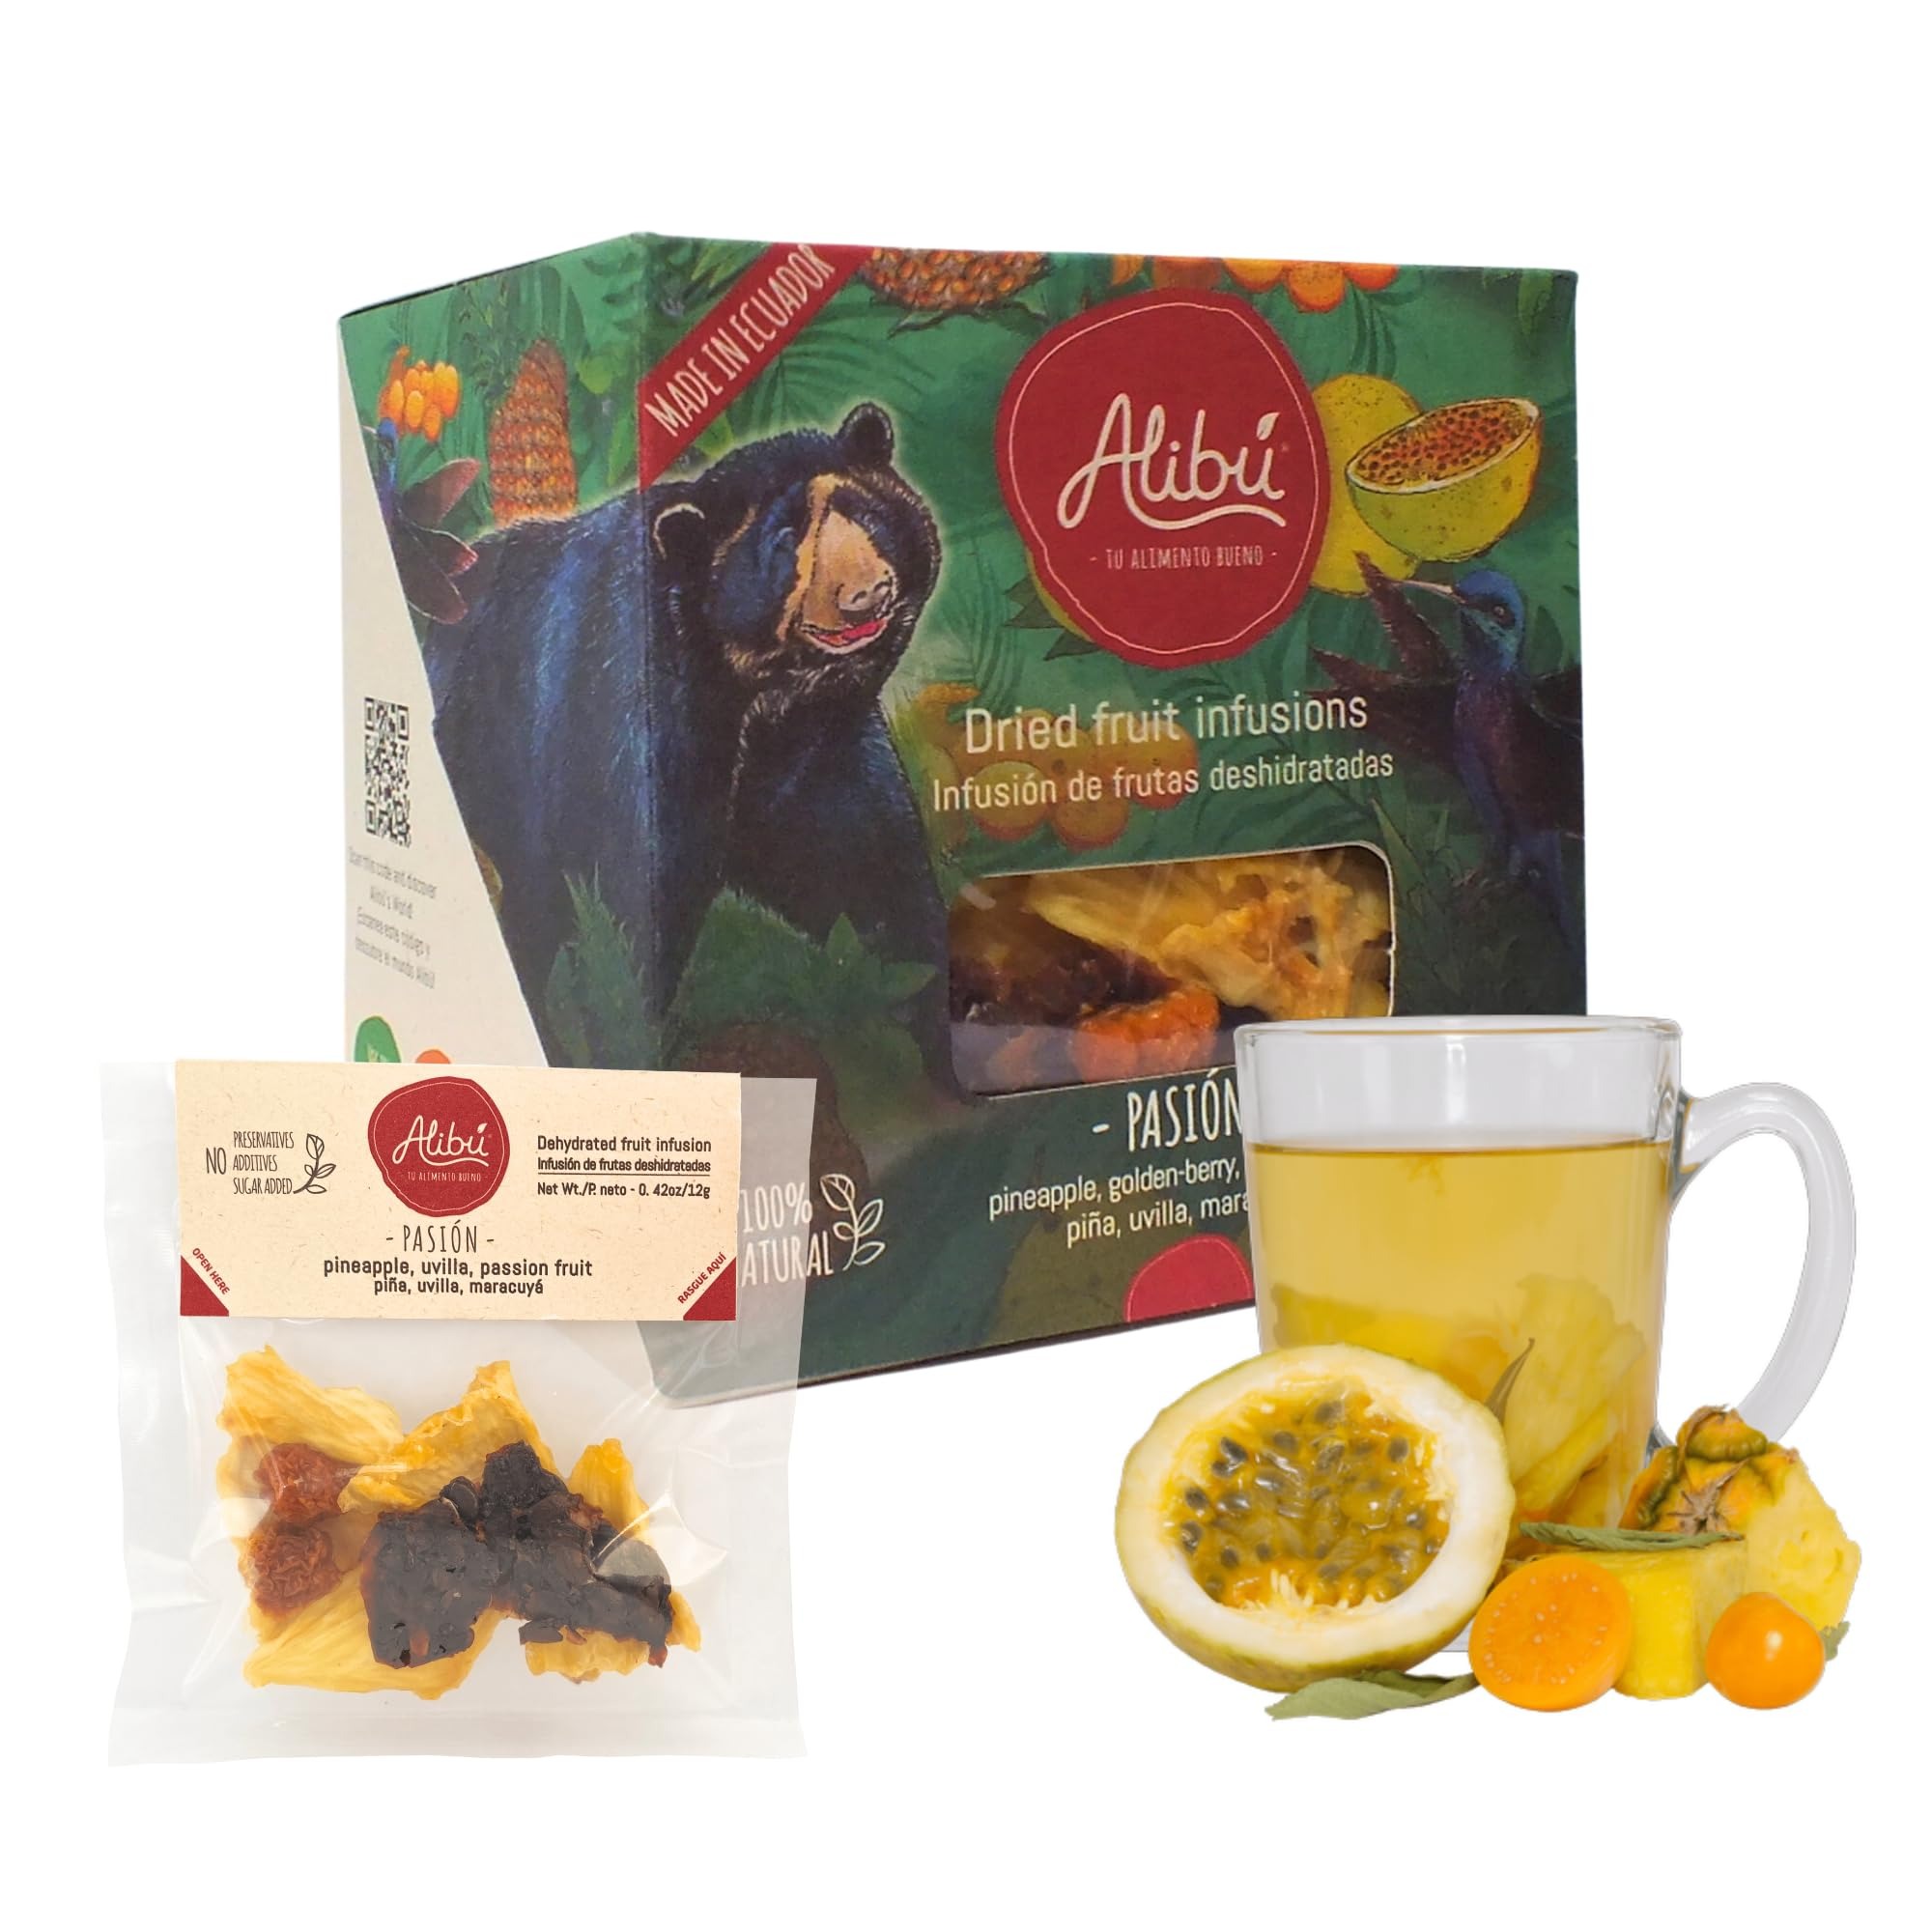
Item Name: Alibú Dried Fruit Tea Infusions - Passion - Pineapple, Goldenberry, Passion Fruit | Water Infusions Dried Fruit - Box of 2.12 oz (Passion)
Bullet Point 1: 🌱 100% NATURAL: Without preservatives or artificial sweeteners calming tea for the soul that is Chemical Free, Vegan, Gluten-Free, Dairy Free, Nut Free, Non-GMO, and Kosher Certified.
Bullet Point 2: 👌🏽 PREMIUM QUALITY: We carefully select high standard fruits and combine them to get a perfect balance of flavor making them great gifts for tea drinkers.
Bullet Point 3: ✅ EASY TO PREPARE: Simply empty the contents of this herbal tea variety pack of fruits into a cup, add bowling water, stir occasionally while waiting three minutes for the decaffeinated tea to steep. Then it's ready to enjoy hot or add some ice cubes for a refreshing beverage!
Bullet Point 4: 🥵 HOT PREPARATION: 1. Empty the contents of a sachet in a cup. 2. Add boiling water 3. Let steep for 4 to 5 minutes and then stir and enjoy !
Bullet Point 5: 🧊 ICED PREPARATION: 1. Empty the contents of a sachet in a cup 2. Fill 1/3 of the cup with boiling water 3. Let steep for 4 to 5 minutes and fill with ice and cold water. Ready !
Bullet Point 6: 🥶 COLD INFUSE PREPARATION: 1. Empty the contents of a sachet in your cup or bottle (one bag per 500ML), 2. Add temperate water and put in the fridge 3. Wait 20min and your fruit infused water is ready !
Product Description: <b>Unique Technique Unlike Any Others</b></br>We offer an innovative way to savor and enjoy fruits using dehydration, a technique that preserves the color, aroma, and nutrients of the fruits while providing more flexibility for an active lifestyle. Our fruit infusions are created through a delicate selection and dehydration process, resulting in 4 unique and delicious flavors.</br><b>The Alibú Way</b></br>We not only provide healthy snack alternatives but we also support improved quality of life and fair practices for all those involved in our business. We believe that everyone should be able to enjoy fun and delicious infusions.</br><b>Clean Gourmet Ingredients</b></br>With this seductive mixture of passion fruit, pineapple and grapefruit we lead you to an explosion of passion that will lift your spirit. Each box contains five bags of infusions with 12g of fruits.</br><b>Dare to Try Them Cold or Hot!</b>
Value: 2.12
Unit: Ounce

Price: 9.99